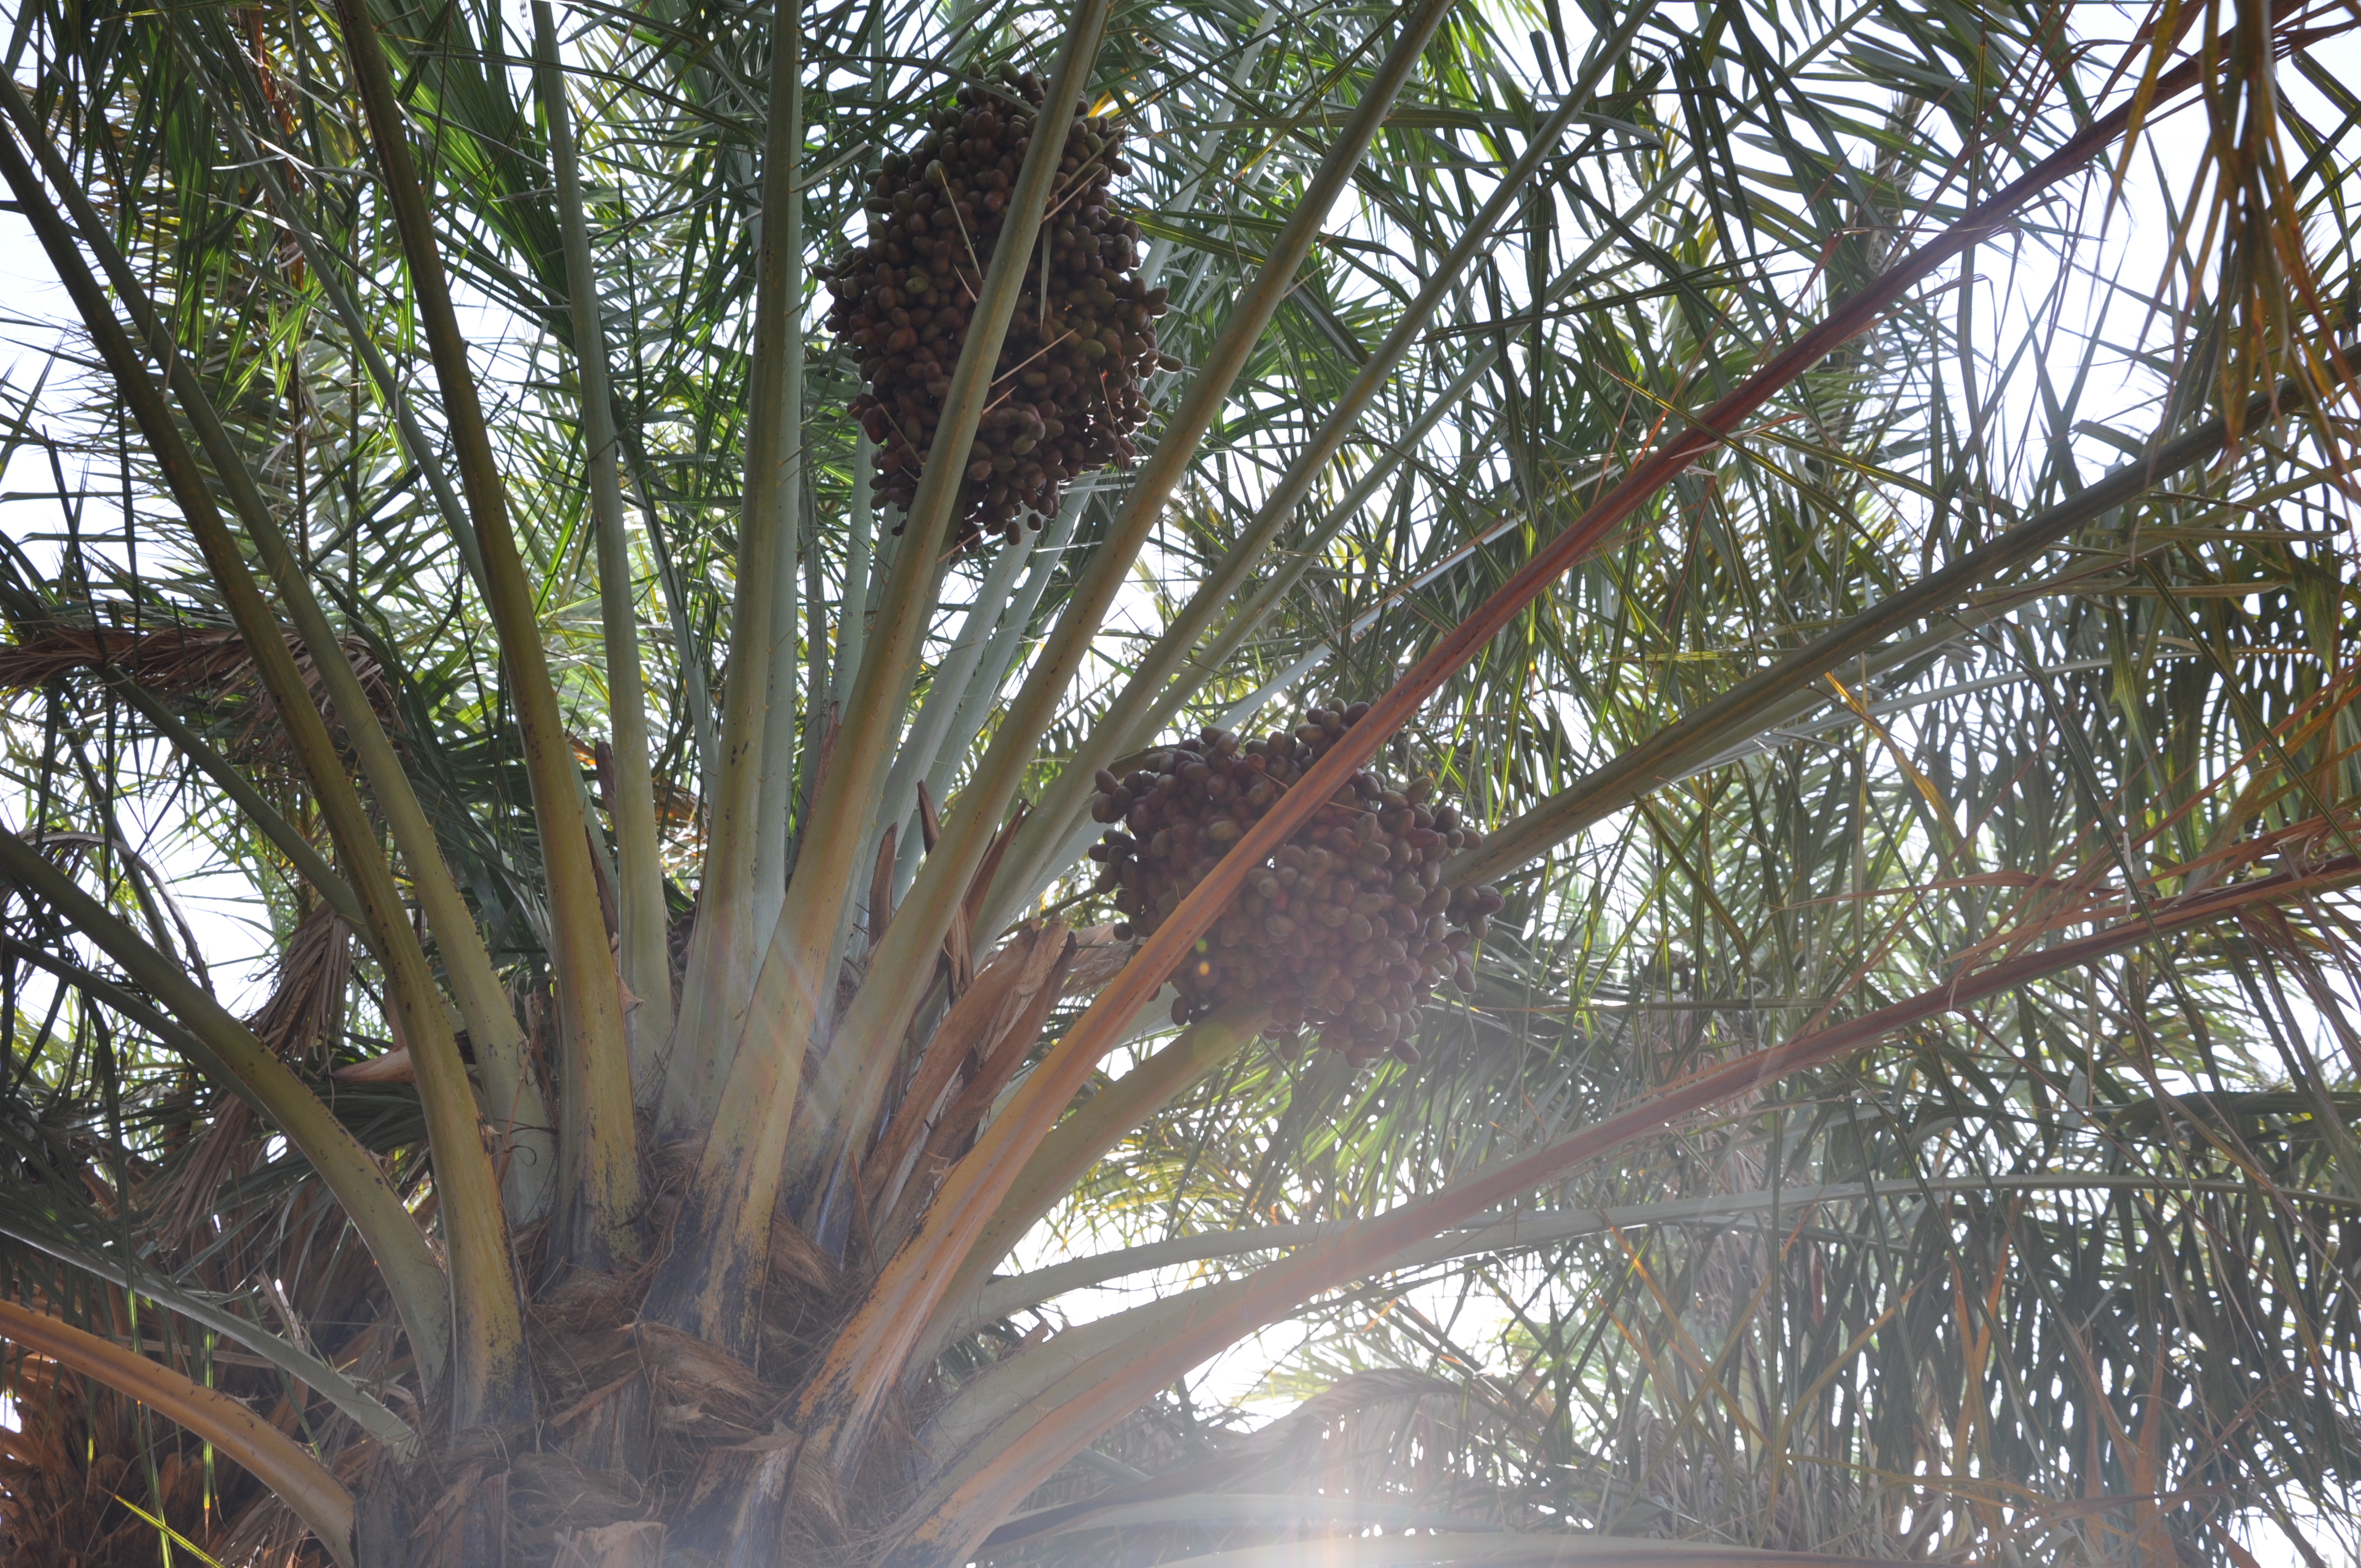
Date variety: bouisthami